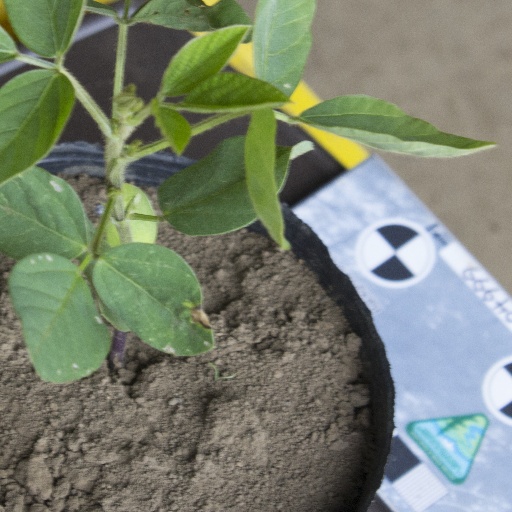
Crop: soybean